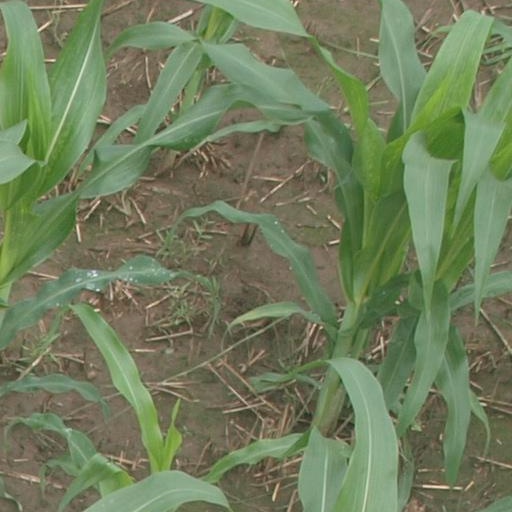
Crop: maize; corn